Desperate Housewives season 1

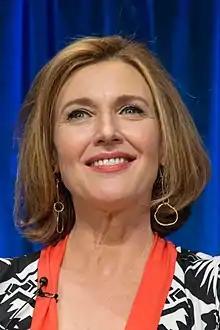
A blond woman shown smiling, wearing a microphone attached to her dress

The first season features a cast of thirteen actors who receive star billing. Brenda Strong narrated the series as the deceased Mary Alice Young. Teri Hatcher portrayed Susan Mayer, the klutzy, lovable divorced mother in search of love. Felicity Huffman played Lynette Scavo, a former career woman who is now a full-time mother of four. Marcia Cross acted as Bree Van de Kamp, the uptight, perfectionist homemaker and mother of two teenagers who is struggling to save her marriage. Eva Longoria starred as Gabrielle Solis, the materialistic ex–fashion model who cheats on her husband. Nicollette Sheridan played the neighborhood slut and Susan's rival, Edie Britt. Steven Culp played Rex Van de Kamp, Bree's emasculated, sexually dissatisfied husband. Ricardo Antonio Chavira starred as Gabrielle's neglectful, high-powered executive husband, Carlos Solis. Mark Moses portrayed Mary Alice's mysterious widower, Paul Young. Andrea Bowen played Susan's knowledgeable, level-headed daughter, Julie Mayer. Jesse Metcalfe played the Solis' gardener and Gabrielle's adulterous lover, John Rowland. Cody Kasch played Mary Alice's and Paul's troubled and mentally unstable son Zach Young, and James Denton portrayed the neighborhood plumber and Susan's love interest, Mike Delfino, who has a secret of his own.